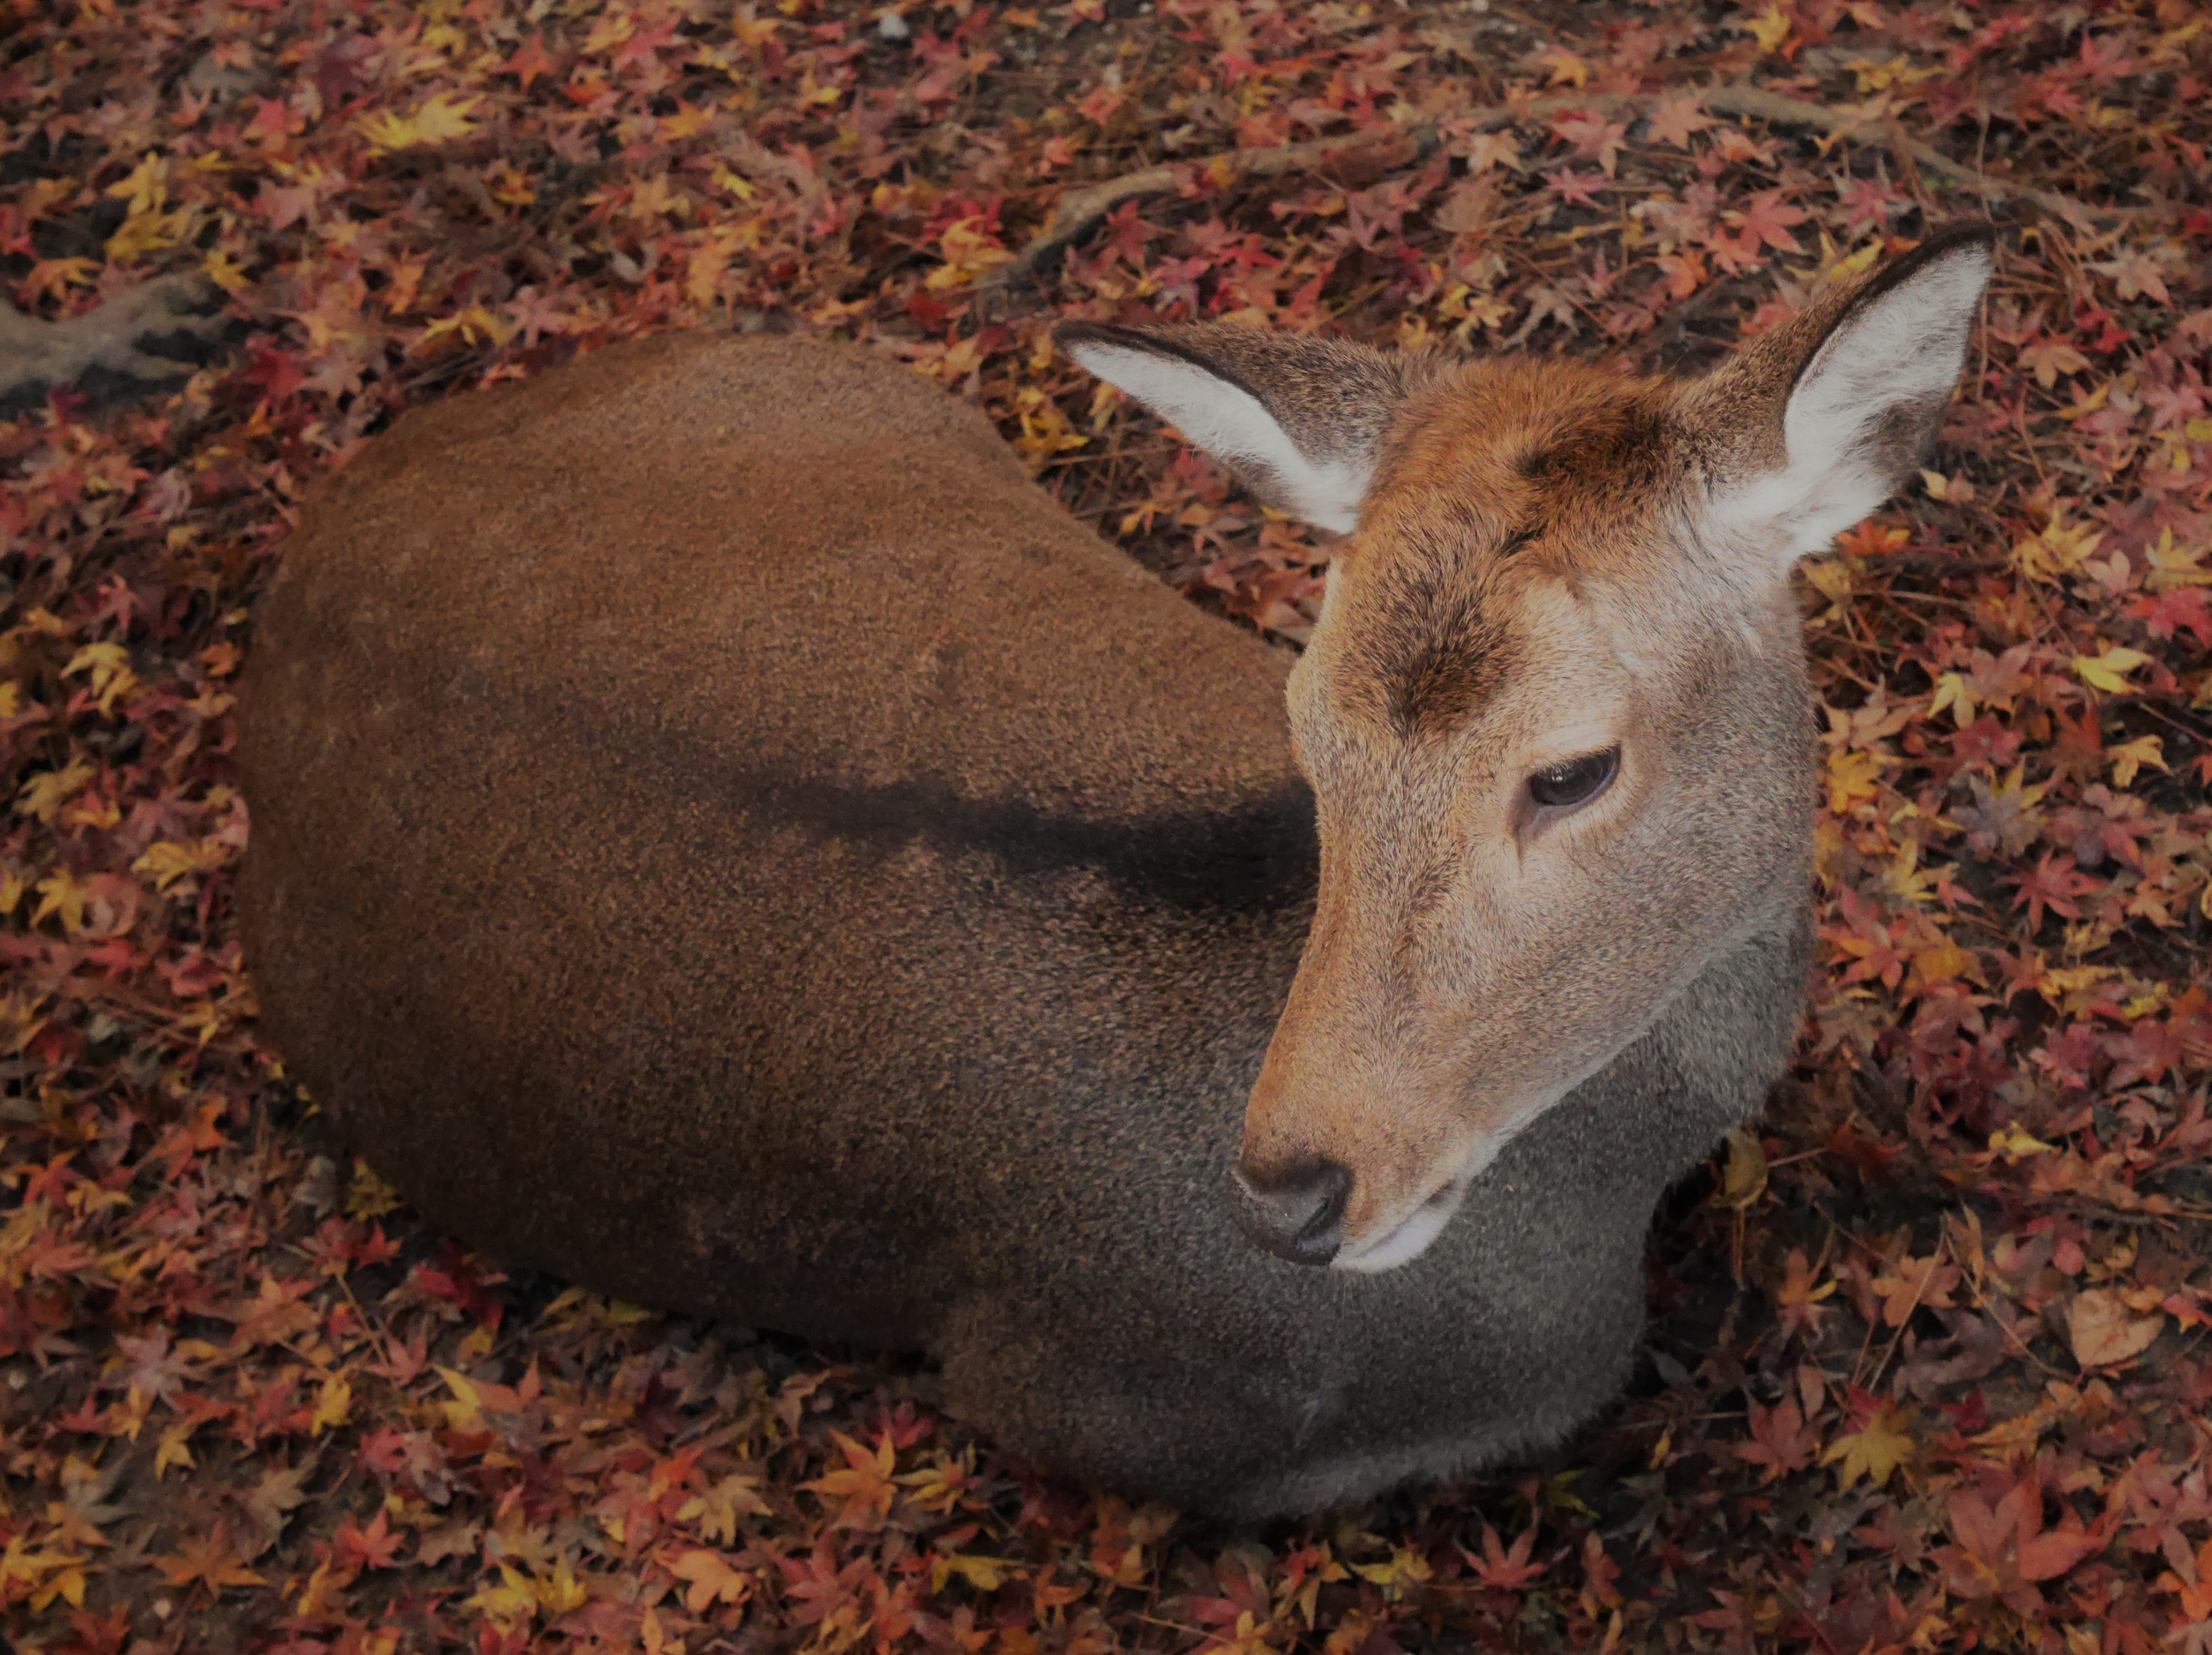
recreation, wildlife, deer, horn, autumn, mammal, silence, fauna, vertebrate, nara, autumnal leaves, white tailed deer